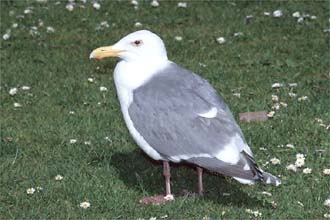
medium to large bird with white body grey wings, long orange beak and long tarsus
this bird has a white head, black eyes, a orangish beak with grey-orange feet and tarsus as well as grey wings with white secondaries.
a medium sized bird that is gray and white with a yellow/orange downward curving beak.
this large bird has a white body, grey wing, and long hooked bill.
bird with yellow beak that is slightly curved at the tip, brown tarsus and feet, white crown, nape, throat, breast, belly and abdomenit has a large beak, grey wings and a white body.
this bird has wings that are grey and has a white belly and yellow billa white bird with a gray back and wings, yellow bill, and relatively long, brown tarsus and feet.
the bill is orange and curved at the tip, the head and belly are white while the corvets are gray and the wingbars are white.
this bird has wings that are grey and has a yellow bill
Species: Glaucous Winged Gull